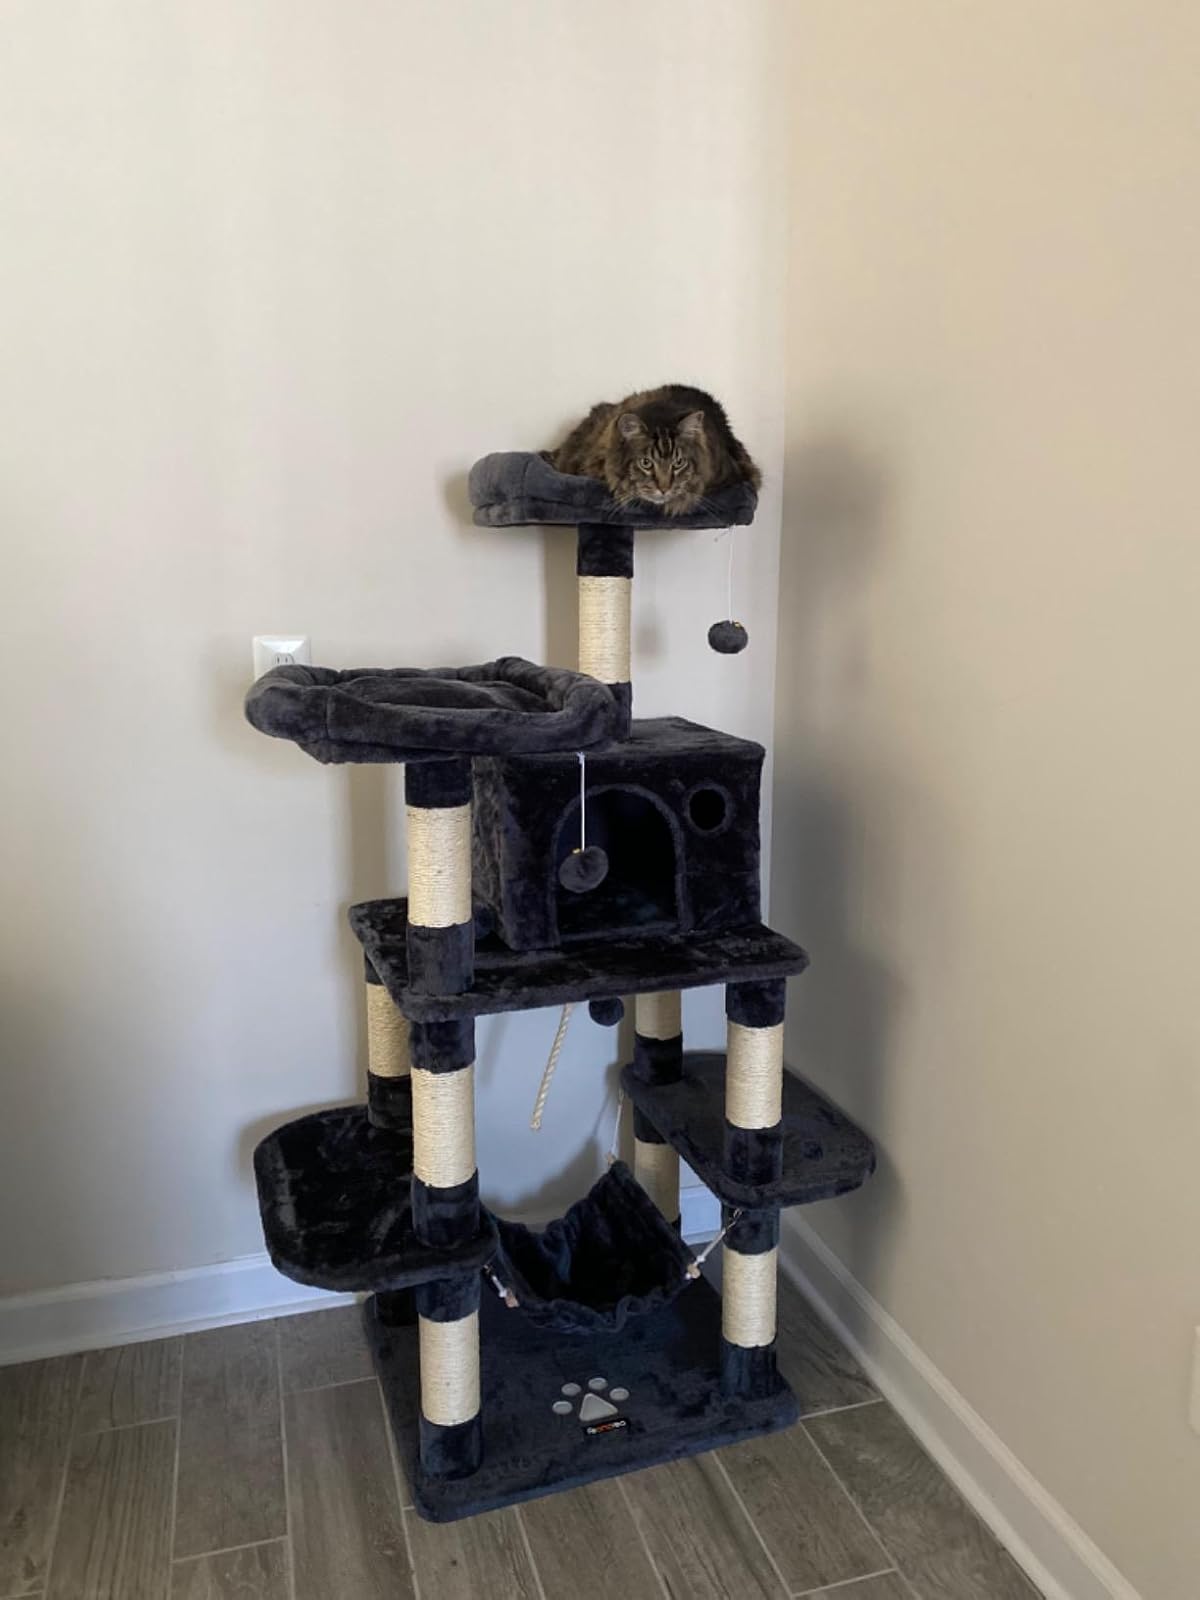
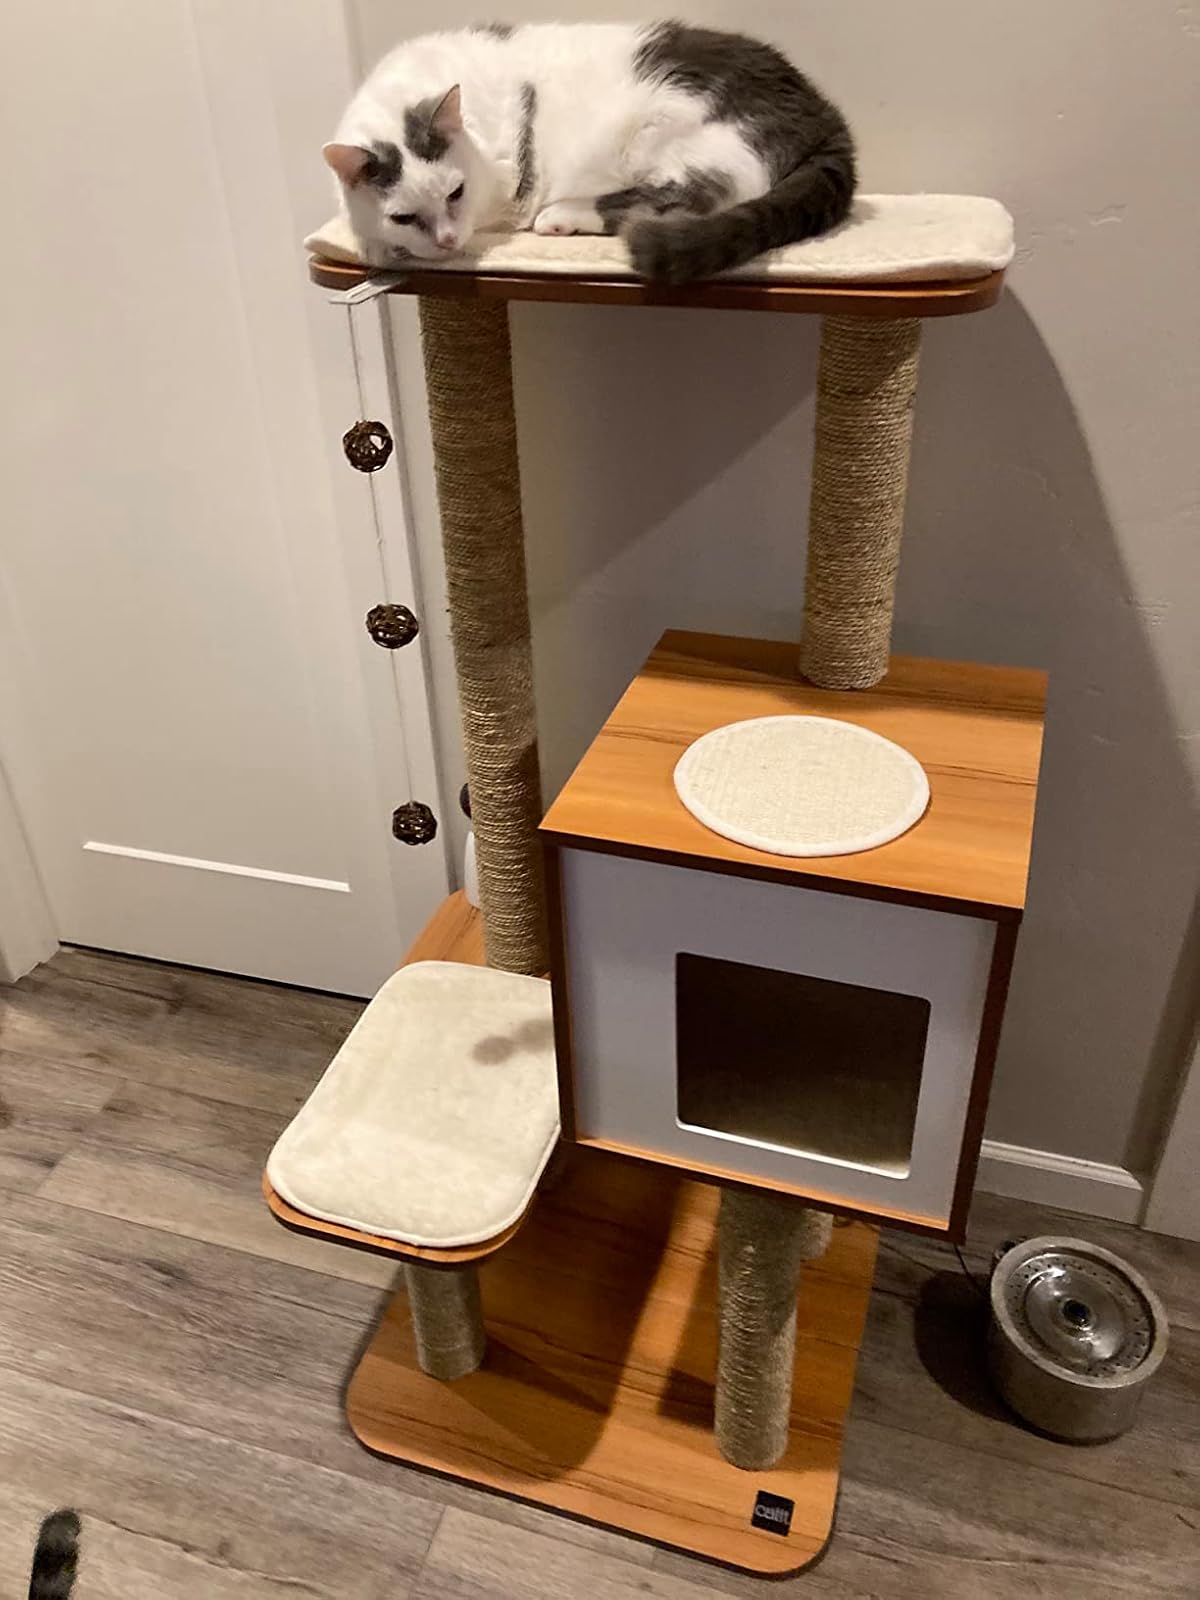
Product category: items_cat tree
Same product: no